Shaker, Why Don't You Sing?

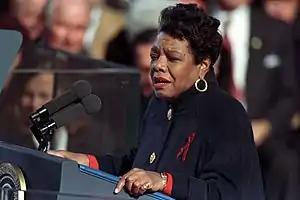
Angelou reciting her poem "On the Pulse of Morning" at President Bill Clinton's inauguration in 1993

Angelou began, early in her writing career, to alternate the publication of an autobiography and a volume of poetry. By the time "Shaker" was published in 1983, she had published four autobiographies, eventually going on to publish seven. Her publisher, Random House, placed the poems in "Shaker "in her first collection of poetry, "The Complete Collected Poems of Maya Angelou" (1994), perhaps to capitalize on her popularity following her reading of her poem, "On the Pulse of Morning", at President Bill Clinton's inauguration in 1993. Also in the 1994 collection were her three previous collections, "Just Give Me a Cool Drink of Water 'fore I Diiie" (1971), "Oh Pray My Wings Are Gonna Fit Me Well", and "And Still I Rise" (1978), along with "I Shall Not Be Moved," published in 1990. Angelou's publisher placed four poems in a smaller volume, entitled "Phenomenal Woman," in 1995.